Nazi concentration camps

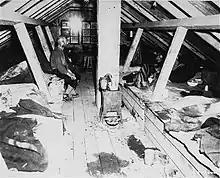
Inside a barracks at Kaufering IV, a subcamp of Dachau, after liberation

By the end of June 1938, the prisoner population had expanded threefold in the previous six months, to 24,000 prisoners. The increase was fueled by arrests of those considered habitual criminals or asocials. According to "SS" chief Heinrich Himmler, the "criminal" prisoners at concentration camps needed to be isolated from society because they had committed offenses of a sexual or violent nature. In fact, most of the criminal prisoners were working-class men who had resorted to petty theft to support their families. Nazi raids of perceived asocials, including the arrest of 10,000 people in June 1938, targeted homeless people and the mentally ill, as well as the unemployed. Although the Nazis had previously targeted social outsiders, the influx of new prisoners meant that political prisoners became a minority.